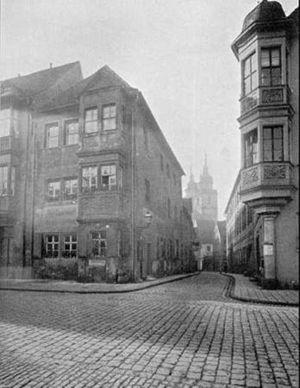
Johann Kaspar Schmidt dit Max Stirner, né le 25 octobre 1806 à Bayreuth et mort le 26 juin 1856 à Berlin, est un philosophe allemand égoïste et antilibéral appartenant aux Jeunes hégéliens, considéré comme un des précurseurs de l'existentialisme et de l'anarchisme individualiste.